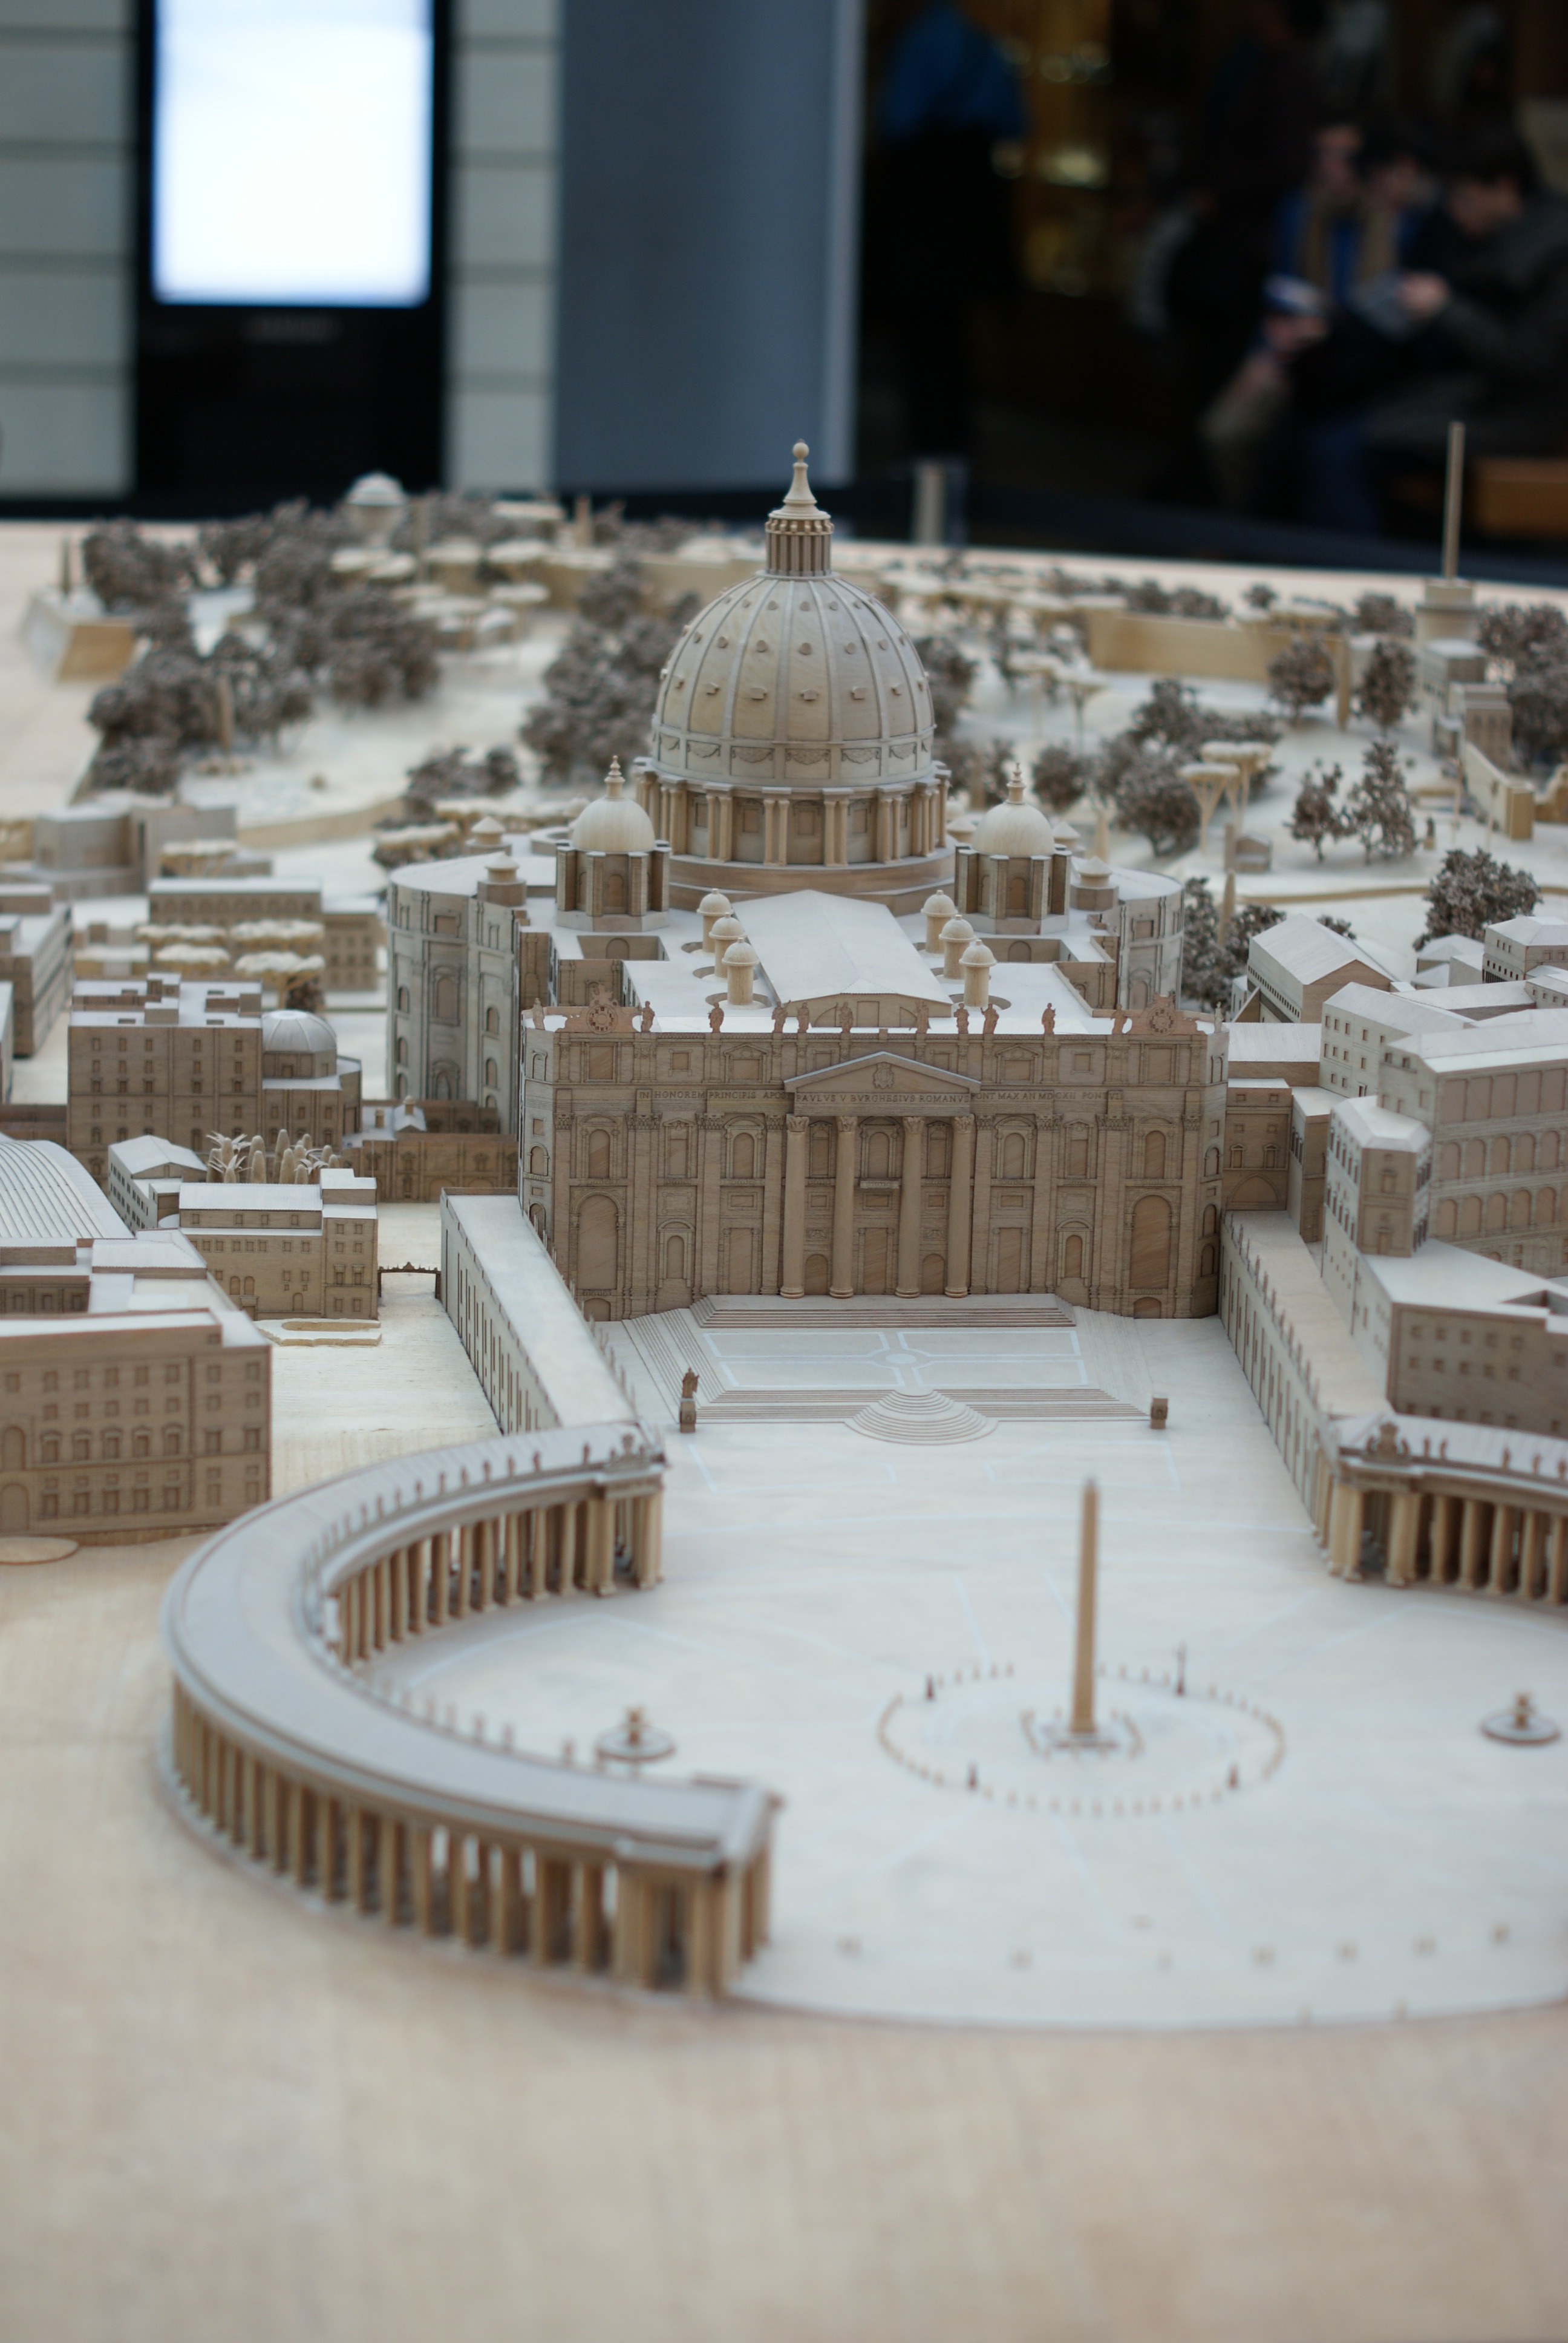
wood, italy, church, miniature, rome, design, the basilica, the vatican, cathedral of st peter, scale model, the vatican gardens, vatican hill